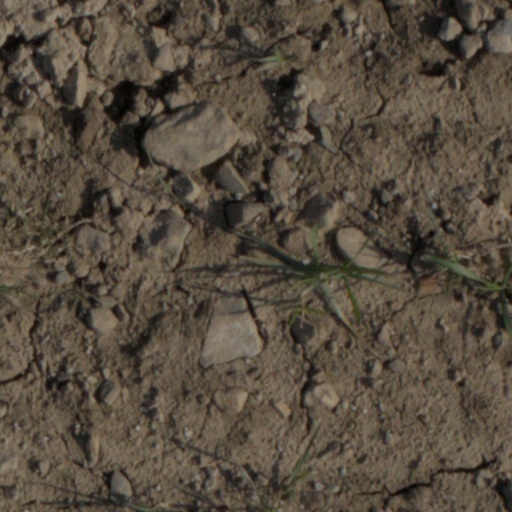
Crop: wheat